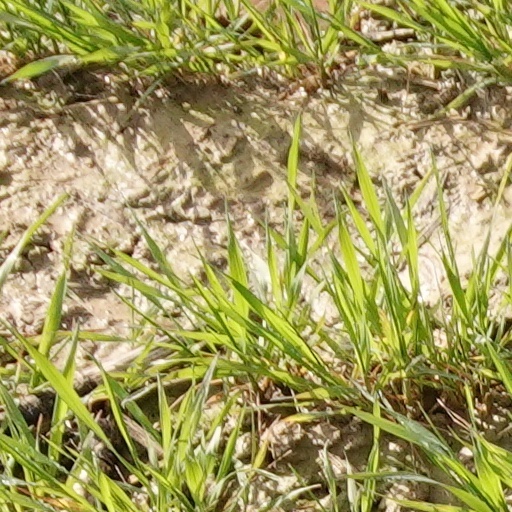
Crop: wheat